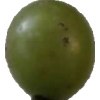
Label: grape